Symbol of Chaos

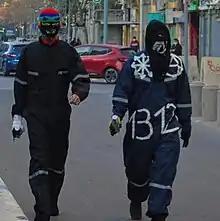
Chilean insurrectionary anarchists wearing the Chaos Star symbol

The Chaos Star in its original form has been adopted by multiple Eastern European and North and Latin American activist groups affiliated with post-leftism, anarcho-transhumanism, insurrectionary anarchism and nihilist anarchism. The symbol likely came into modern anarchism movements from punk artwork and zines fulfilling the need for a unified symbol. A contributing factor to its adoption may be that Moorcock himself identifies as an anarchist.